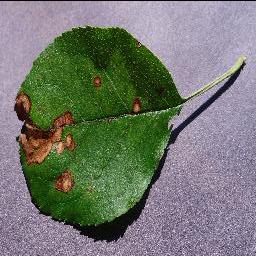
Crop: apple
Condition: black_rot